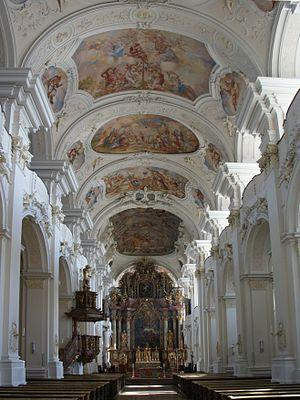
L'abbaye de Niederaltaich est une abbaye bénédictine fondée en 731 par le duc Odilon de Bavière. Elle se trouve sur le territoire de la commune de Niederalteich, au bord du Danube, et est consacrée à saint Maurice. Elle fait partie de la congrégation bénédictine de Bavière.